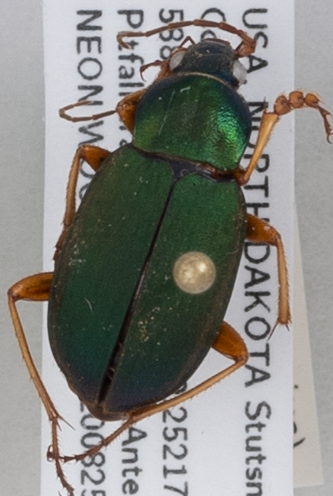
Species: Chlaenius sericeus
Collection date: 2020-08-25
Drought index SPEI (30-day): -0.548
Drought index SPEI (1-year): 0.602
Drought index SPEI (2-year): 1.19